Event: Nepal Earthquake
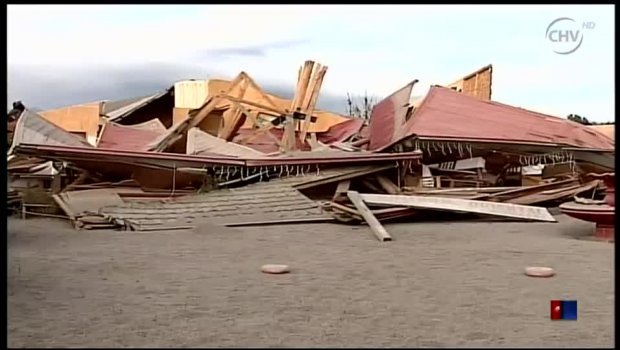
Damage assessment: damage